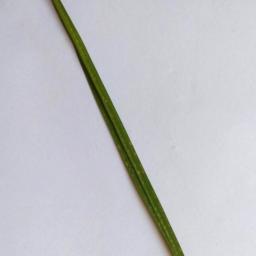
Label: Rice___Healthy